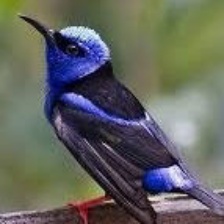
Species: RED LEGGED HONEYCREEPER
Scientific name: CYANERPES CYANEUS